LGBTQ rights in Gibraltar

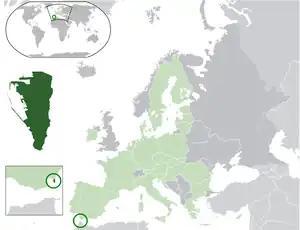

Lesbian, gay, bisexual, transgender, and queer (LGBTQ) rights within the British Overseas Territory of Gibraltar have evolved significantly in the past decades. Same-sex sexual activity has been legal since 1993 and the age of consent was equalised to 16 in 2012. The Supreme Court of Gibraltar ruled in April 2013 that same-sex couples have the right to adopt. Civil partnerships have been available to both same-sex and opposite-sex couples since March 2014, and in October 2016, Gibraltar voted to legalise same-sex marriage with the "Civil Marriage Amendment Act 2016" passing unanimously in Parliament. The law received royal assent on 1 November and took effect on 15 December 2016.